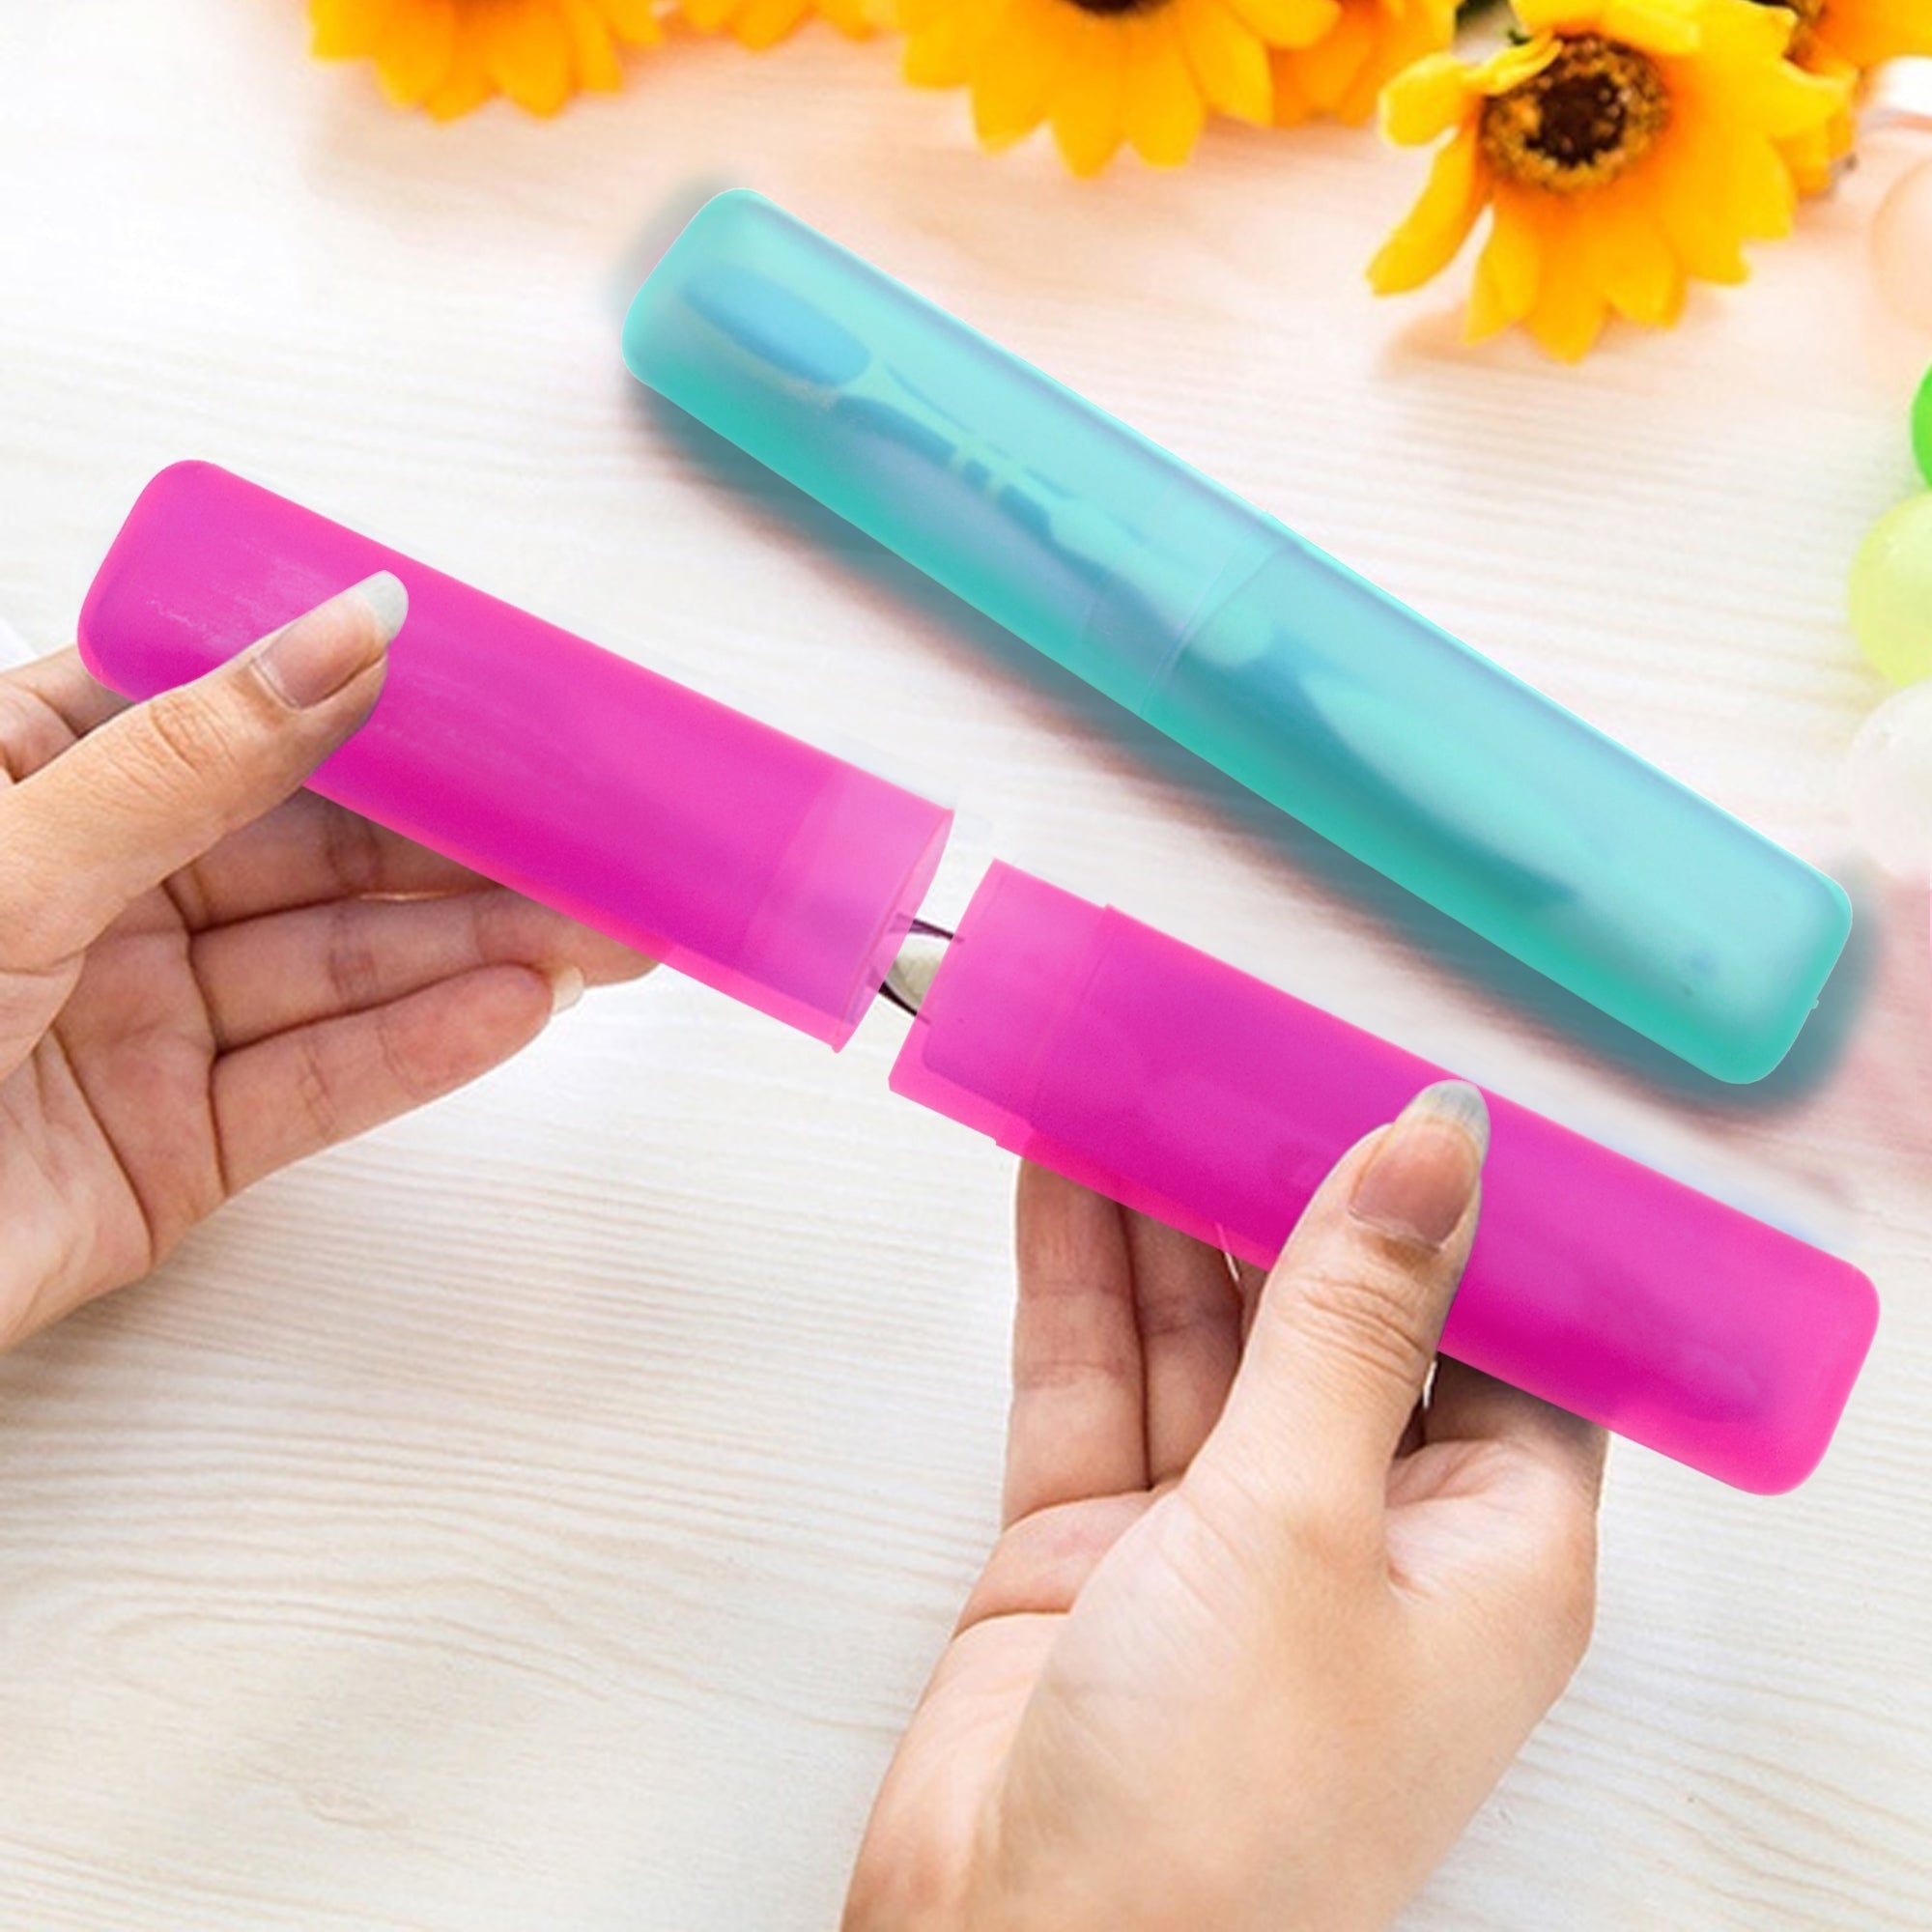
Portable Dust-Proof Toothbrush Cases Toothbrushes Holder (Pack of 4)
?? Portable Travel Hiking Camping Anti-Bacterial Toothbrush Cover ?? Eco-Friendly : This toothbrush holder is made of plastic material, it's eco-friendly, light, and durable, dust-proof, moisture proof and anti-corrosion. It will protect the toothbrush from deformation as well as from rotting in moisture. ?? Secure Design : Two-section design keeps your toothbrushes clean. The round corner design will not scratch other items in your bag. It will provide a safe space to the object you desire to keep in it. With an impressive length of 20.3 cm, width of 3 cm and Height - 2 cm, that works great for its convenient size. ?? Travel Convenient : The toothbrush container has a small hole in order to keep your toothbrush dry and clean. Hence, it will prove great for travel, business and home use! ?? Consumes Little Space :: These toothbrushes have a proper case to keep it clean & healthy Despite taking care of your toothbrush's hygiene, this toothbrush holder just takes small space in your luggage! :) ?? Supreme Quality : The quality it is made out of will leave room for lots of bliss but none for disappointment! This eco-friendly product is exactly what you need to have a hygienic toothbrush holder set that will have your mornings start fresh and beautiful! ?? Specification ? Material:PP ? Color:random ? Size:20.5*3*2cm ? Gross weight: 25g ?? Characteristics ? Lightweight and portable ? Convenient and reusable ? Durable and practical ? Using PP material ? Safe and prevent ? Surface matte design ?? Package Included: 1 x Toothbrush Case
Brand: gobasket
Category: Health & Beauty > Personal Care > Oral Care > Toothbrush Accessories > Toothbrush Covers